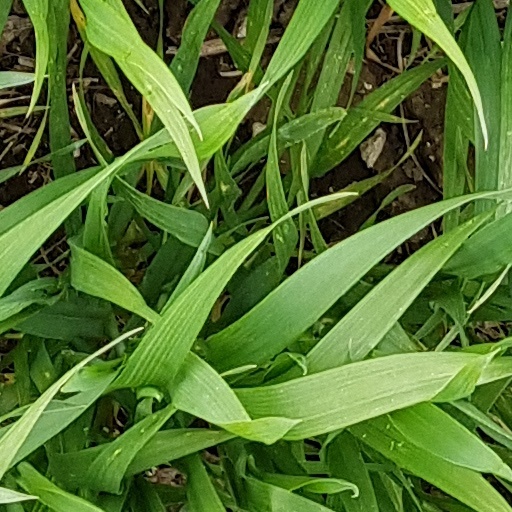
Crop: wheat